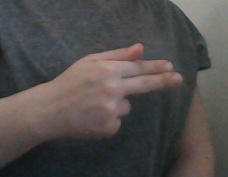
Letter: ghain